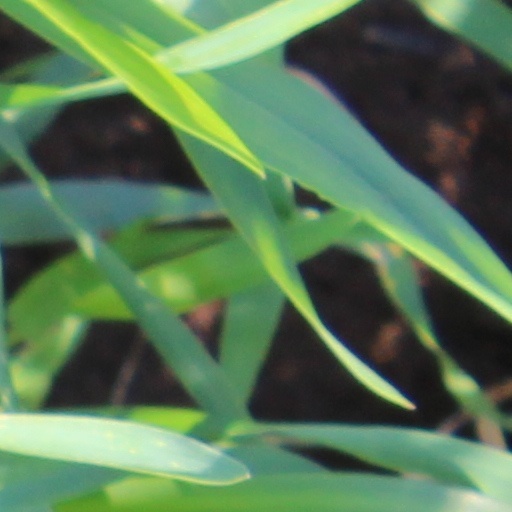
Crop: wheat